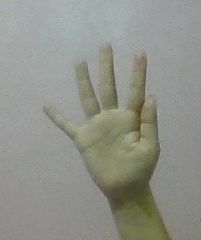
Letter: sheen